Re'eh

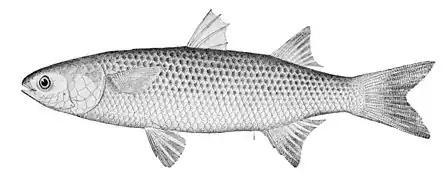
The Mullet (1887 illustration from "The Fisheries and Fisheries Industries of the United States" by George Brown Goode)

Rabbi Hama son of Rabbi Hanina asked what Deuteronomy 13:5 means in the text, "You shall walk after the Lord your God." How can a human being walk after God, when Deuteronomy 4:24 says, "[T]he Lord your God is a devouring fire"? Rabbi Hama son of Rabbi Hanina explained that the command to walk after God means to walk after the attributes of God. As God clothes the naked—for Genesis 3:21 says, "And the Lord God made for Adam and for his wife coats of skin, and clothed them"—so should we also clothe the naked. God visited the sick—for Genesis 18:1 says, "And the Lord appeared to him by the oaks of Mamre" (after Abraham was circumcised in Genesis 17:26)—so should we also visit the sick. God comforted mourners—for Genesis 25:11 says, "And it came to pass after the death of Abraham, that God blessed Isaac his son"—so should we also comfort mourners. God buried the dead—for Deuteronomy 34:6 says, "And He buried him in the valley"—so should we also bury the dead. Similarly, the Sifre on Deuteronomy 11:22 taught that to walk in God's ways means to be (in the words of Exodus 34:6) "merciful and gracious."